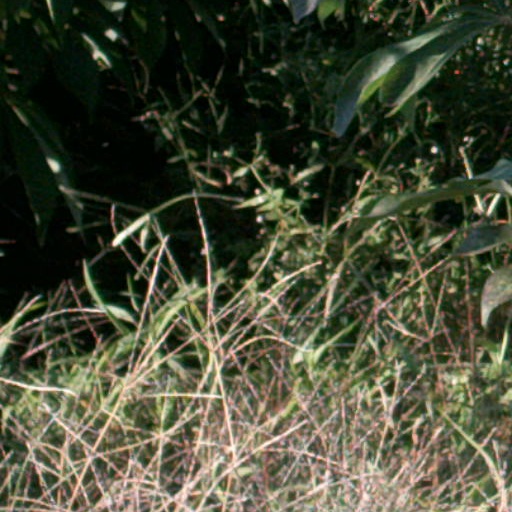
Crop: cassava